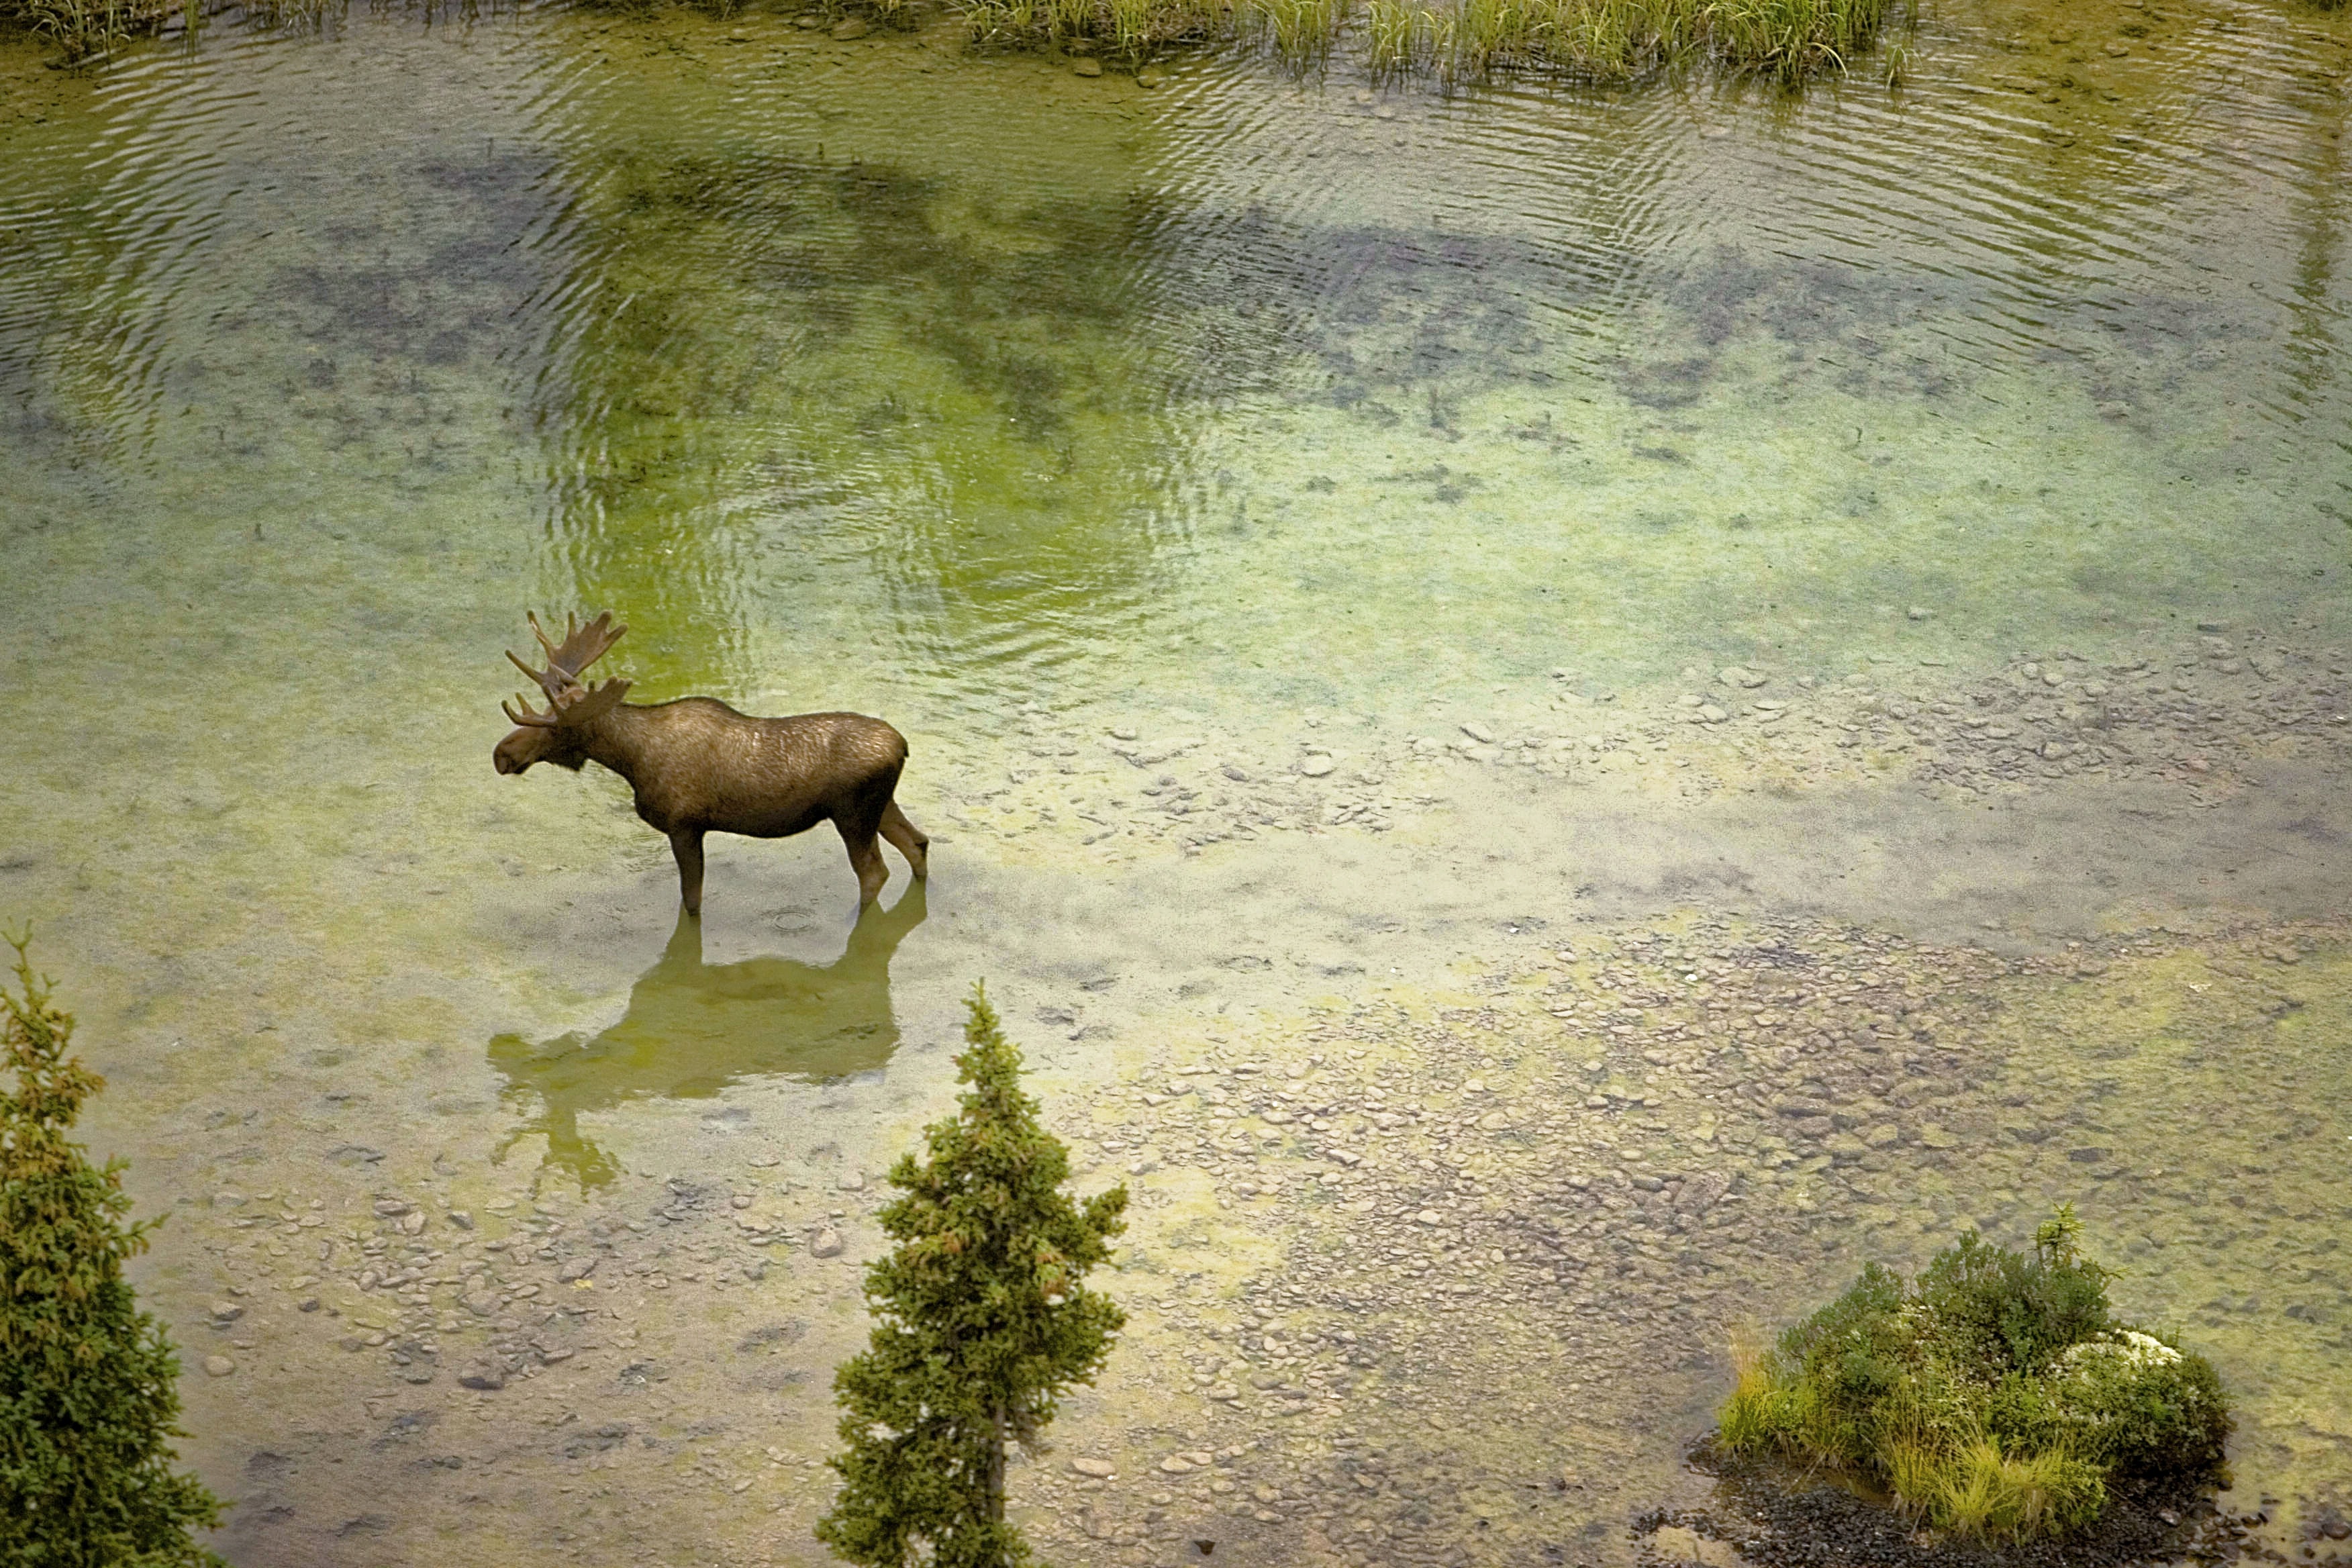
water, nature, animal, river, wildlife, reflection, scenic, fauna, greenery, moose, wetland, antlers